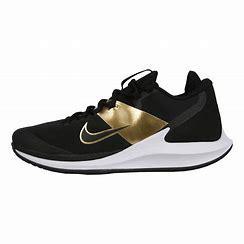
Brand: Nike
Model: Court Air Zoom Zero